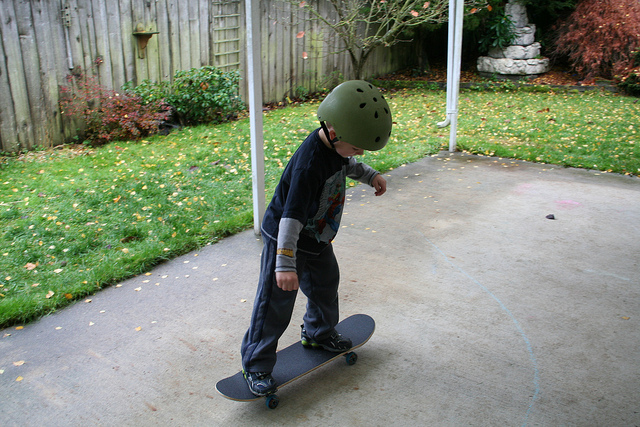
user: Given an image and a question. Answer the question in a short answer. Question: How old is this little boy? Short Answer:
assistant: 4